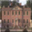
Label: castle